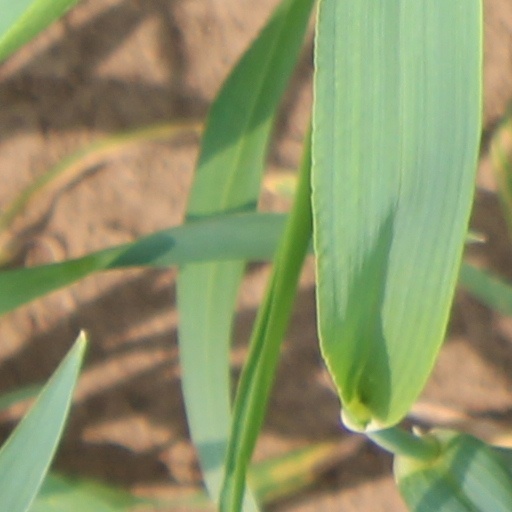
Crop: wheat